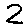
Label: 2